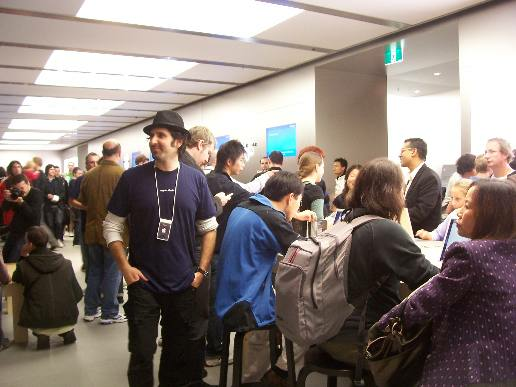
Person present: Yes